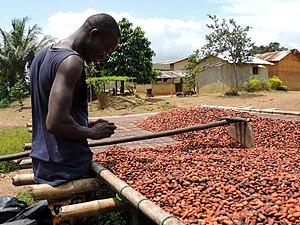
Cultivateur ivoirien de cacao en train de nettoyer et trier les fèves de cacao à faire sécher. This is an image of ""African people at work"" from Ivory Coast"